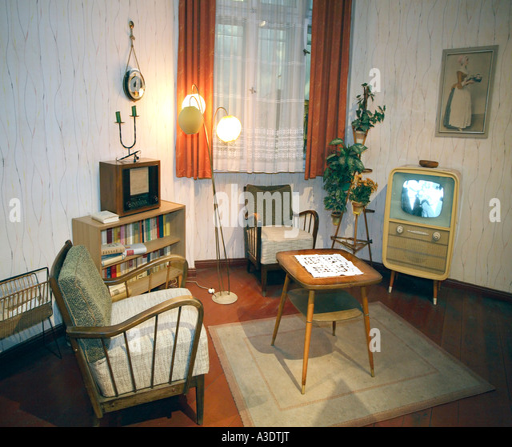
reproduction of a typical east - german living room from the fifties in the exhibition